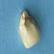
Maize quality: Good